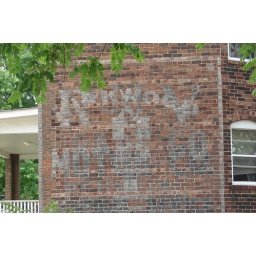
This ghost sign for the Kirkwood Motor Co. is on the side of an apartment building in East Moline,IL.